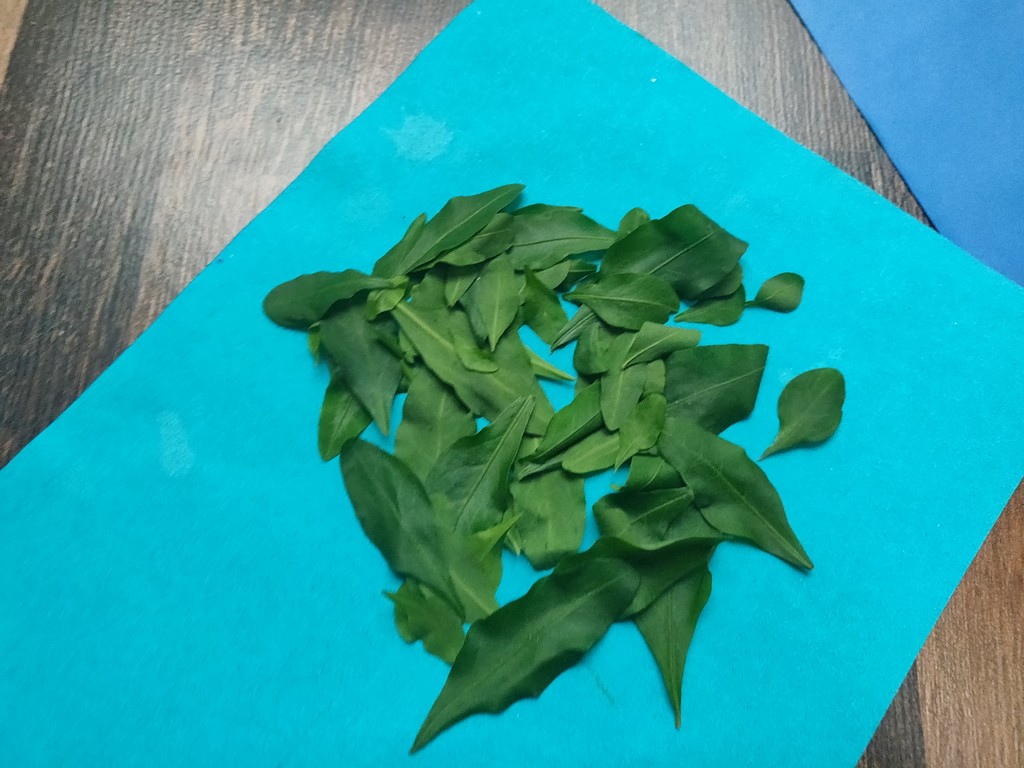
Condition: Healthy
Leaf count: multiple
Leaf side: unknown